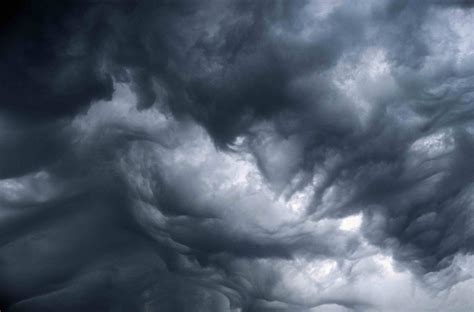
Weather: cloudy or overcast